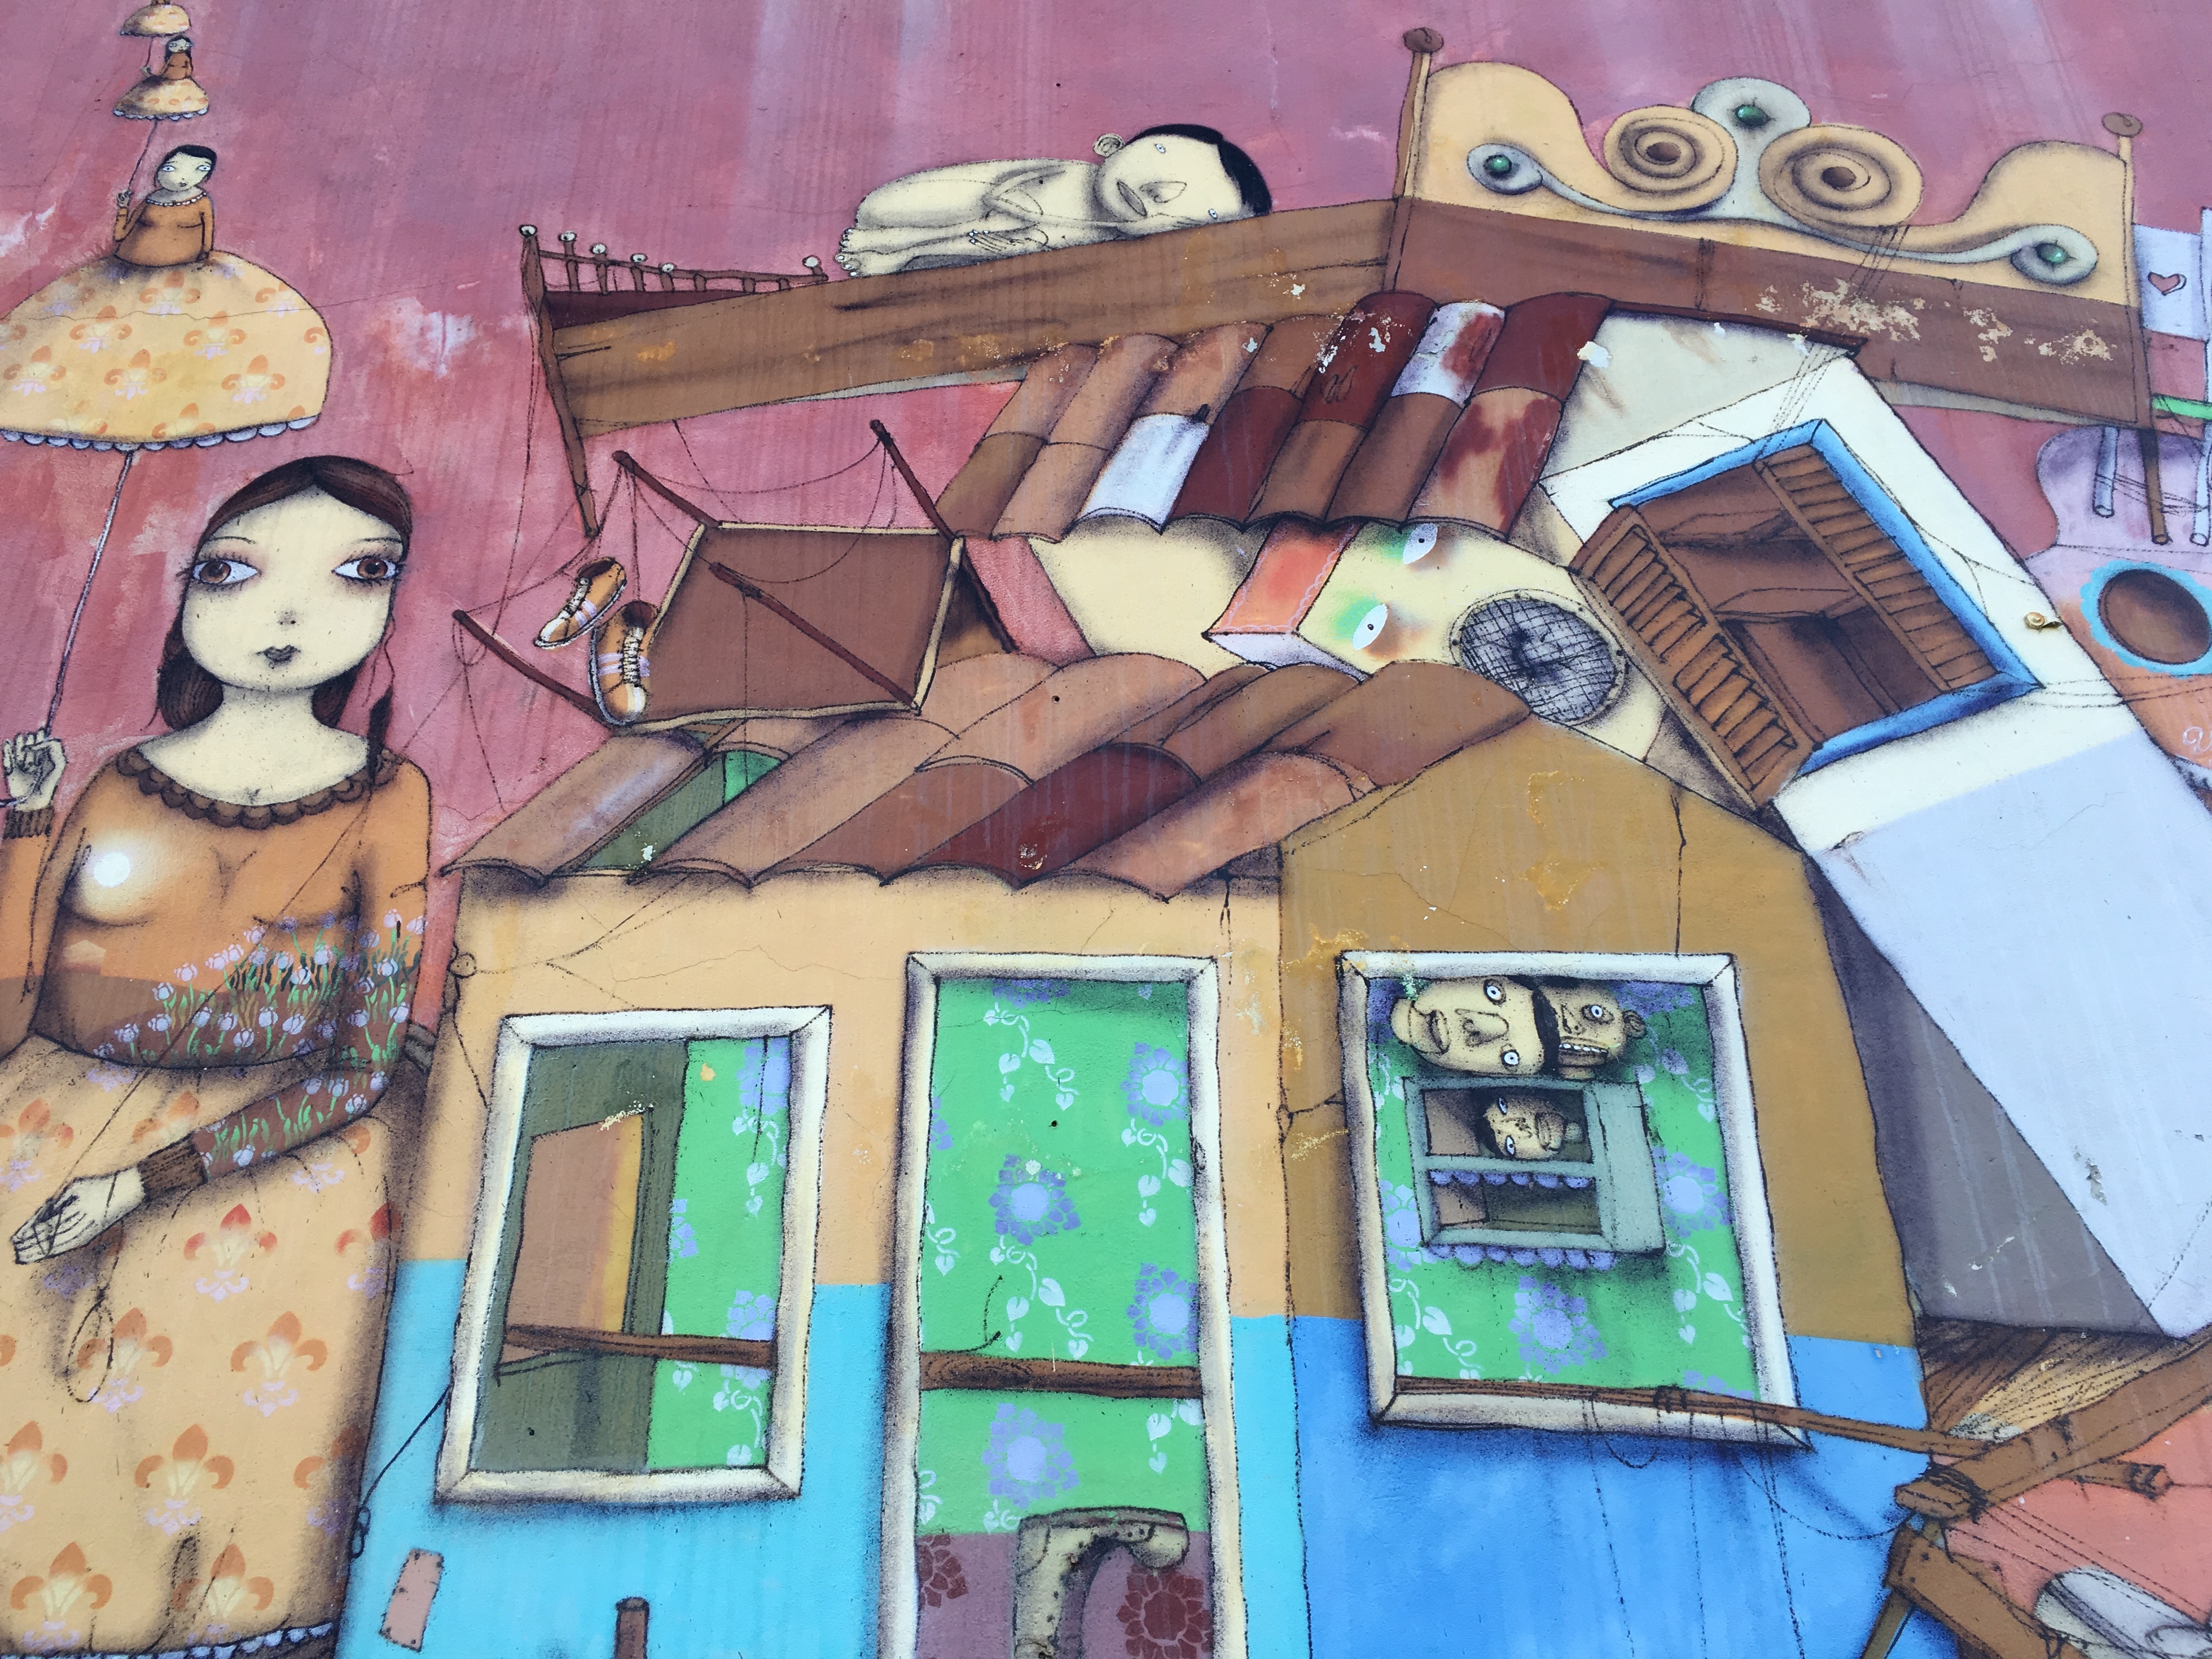
color, art, drawing, mural, collage, comics, screenshot